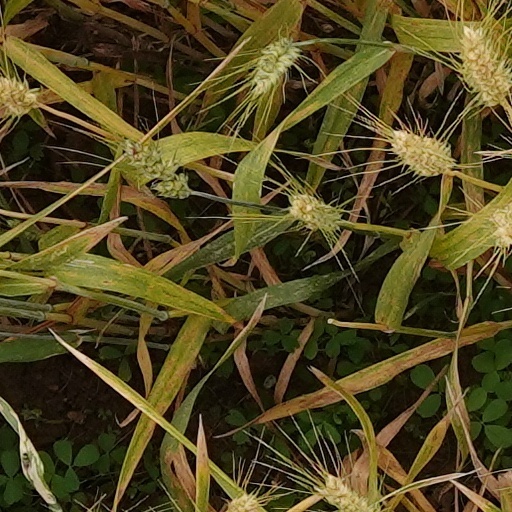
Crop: wheat